Frederickton, Newfoundland and Labrador

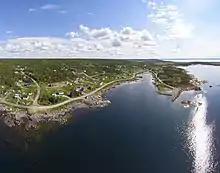
Frederickton, Newfoundland

Formerly called Bassett's Harbour, this fishing and lumbering community was named Frederickton after 1901. Early inhabitants came from Fogo Island to use Muddy Hole's resources during the winter season, such as its forest, unoccupied lands, abundant wildlife, and fishing and birding grounds. Muddy Hole first appears in the 1845 "Census" with a population of 45; by 1857 the population had reached 150. The growth in Muddy Hole was its advantageous location for the seal hunt and cod fishery. By the 1950s Frederickton was a lobster-fishing area with some logging as well. In 1951 the population was 235 and by 1966 it was 346.